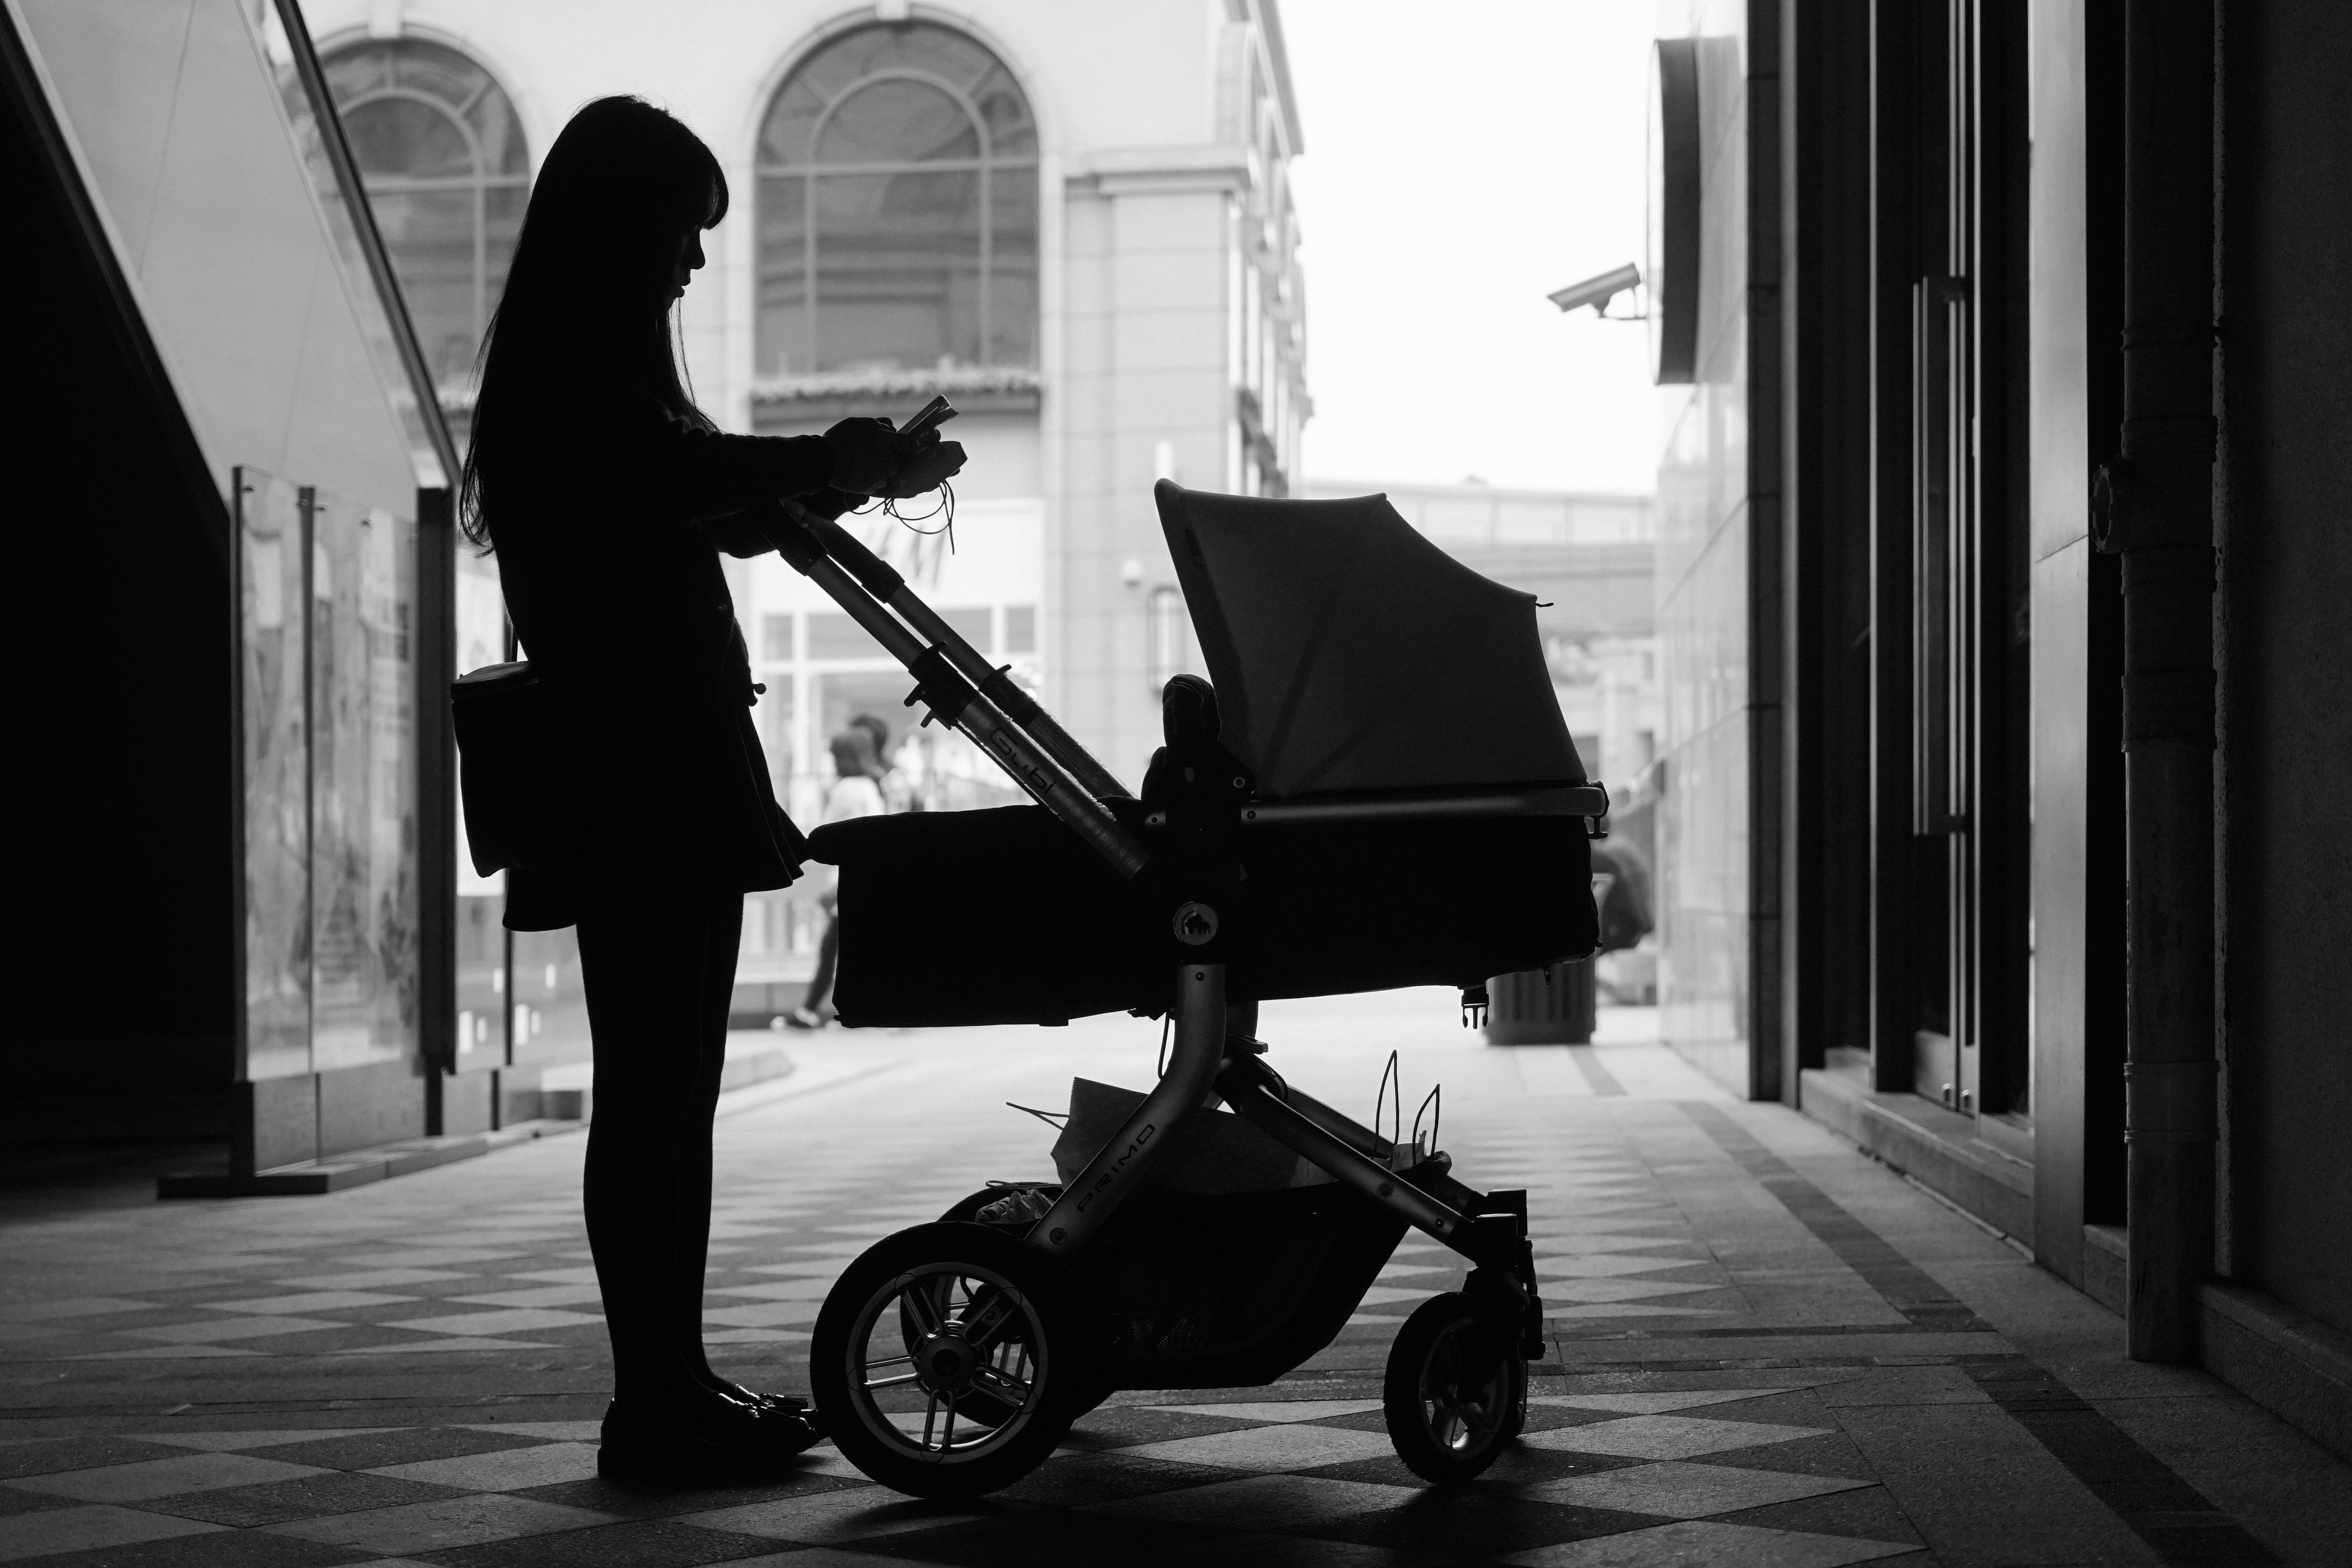
silhouette, black and white, white, street, sitting, black, monochrome, baby, product, girls, baby carriage, monochrome photography, cucoloris, film noir, human positions